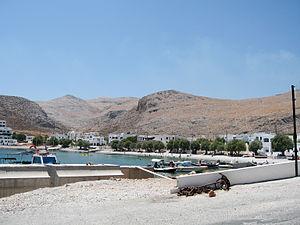
Île de Folegandros, Grèce